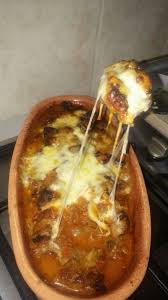
Yemek: et_sote